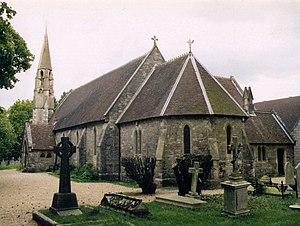
Harold Francis Davidson, connu comme le Recteur de Stiffkey, était un prêtre de l'Église d'Angleterre qui, en 1932, après un scandale public, a été reconnu coupable d'immoralité par un tribunal d'église et renvoyé de l'état clerical. Davidson a vivement proclamé son innocence, et a levé des fonds pour une campagne de réintégration, dans laquelle il s'expose lui-même dans un tonneau à Blackpool en bord de mer. Il a joué dans d'autres attractions de nature similaire, et est mort après avoir été attaqué par un lion dans la cage qu'il utilisait pour ses représentations.